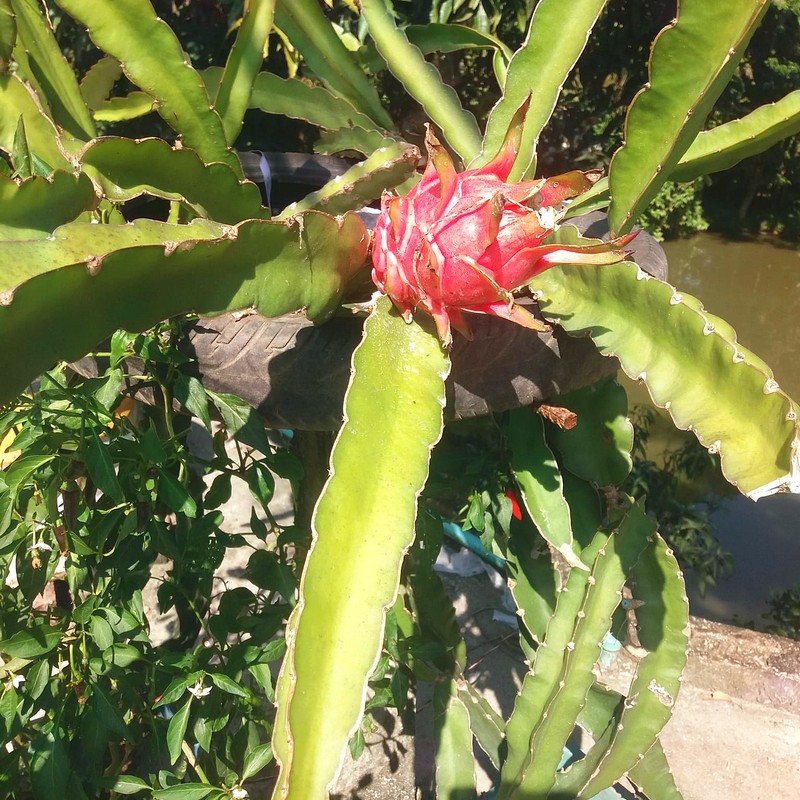
Label: Fresh Dragon Fruit